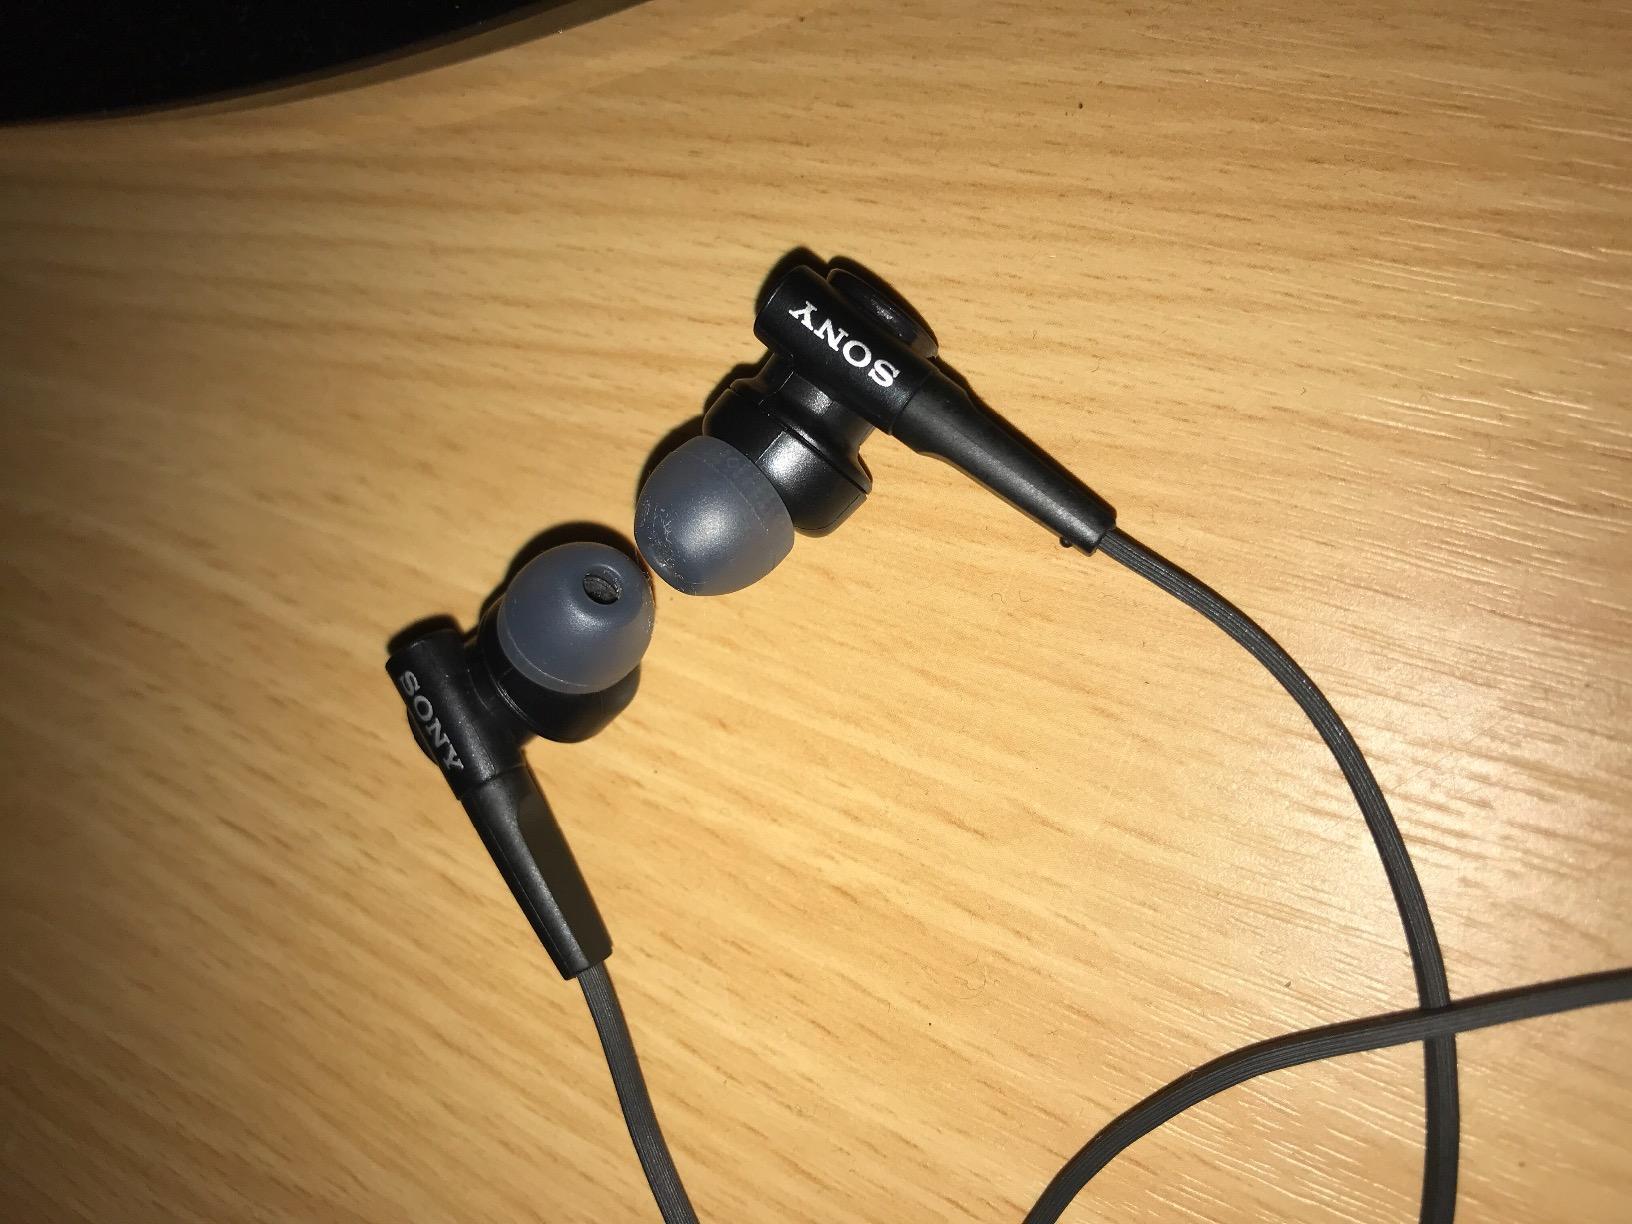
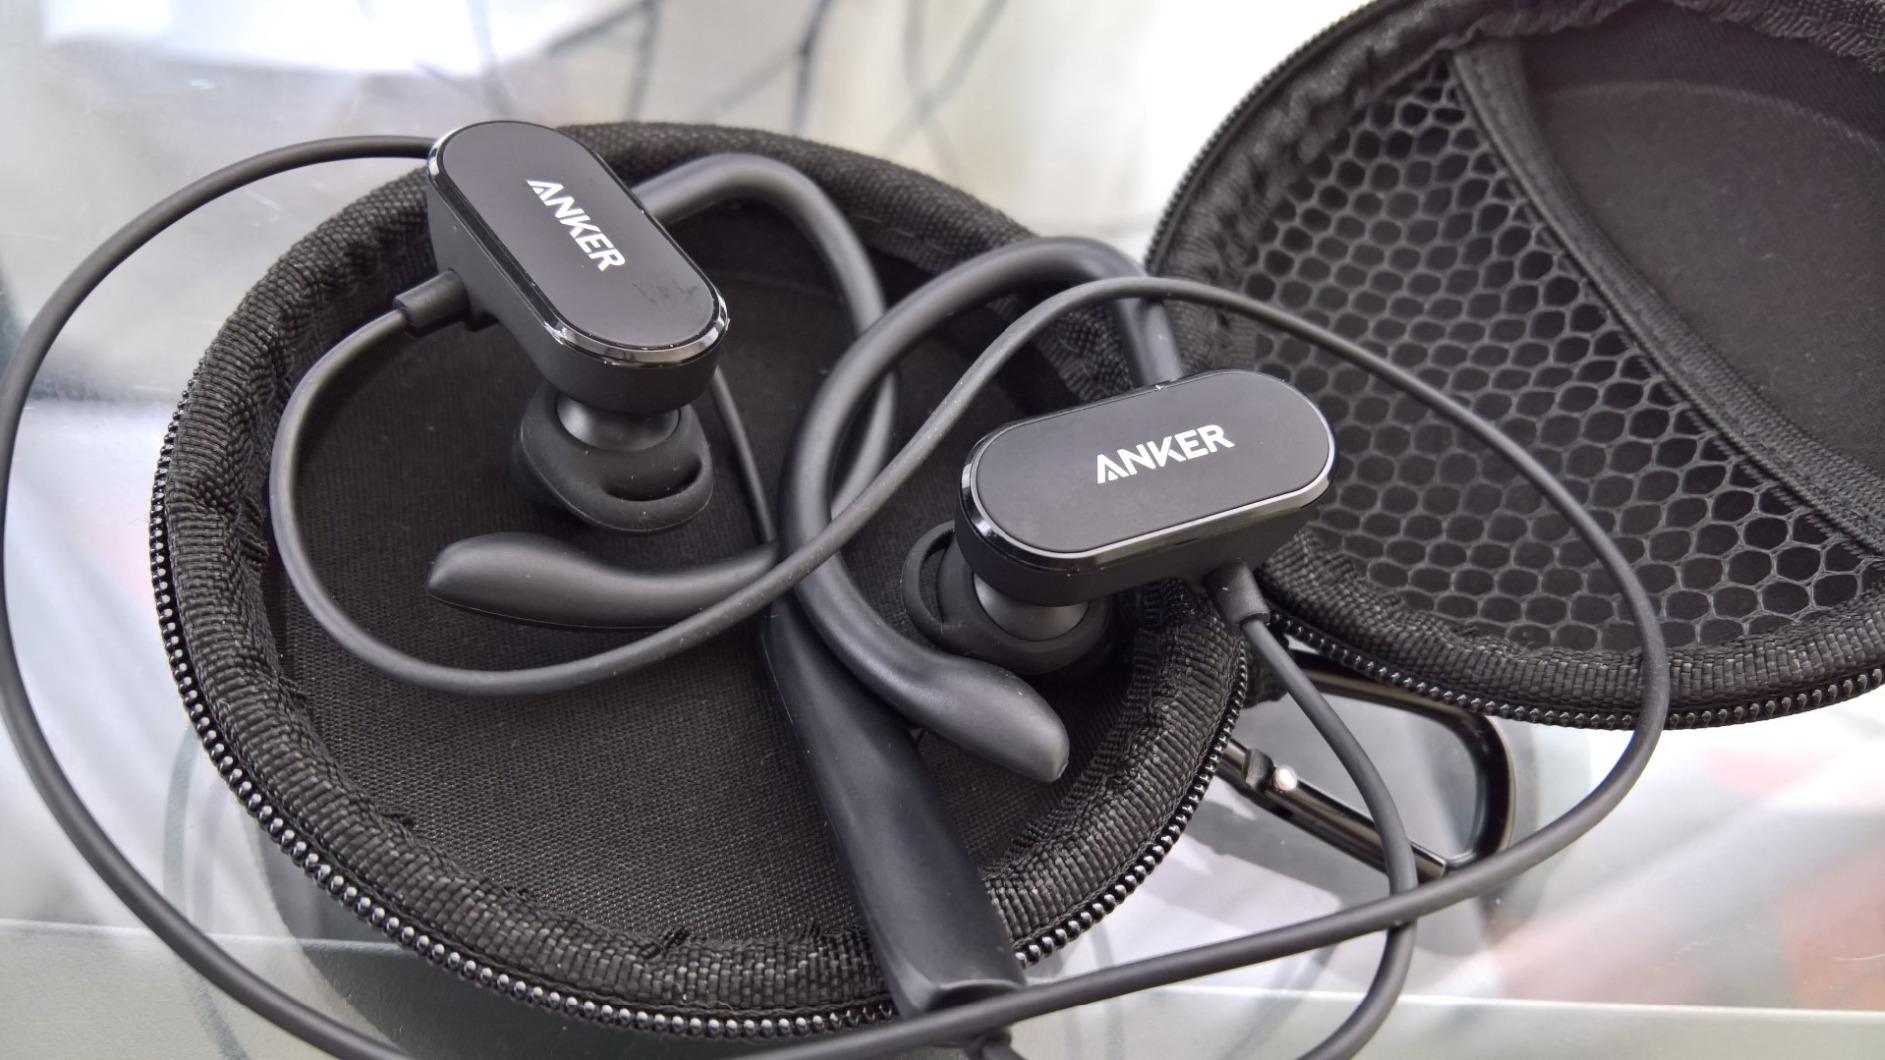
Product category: headphones
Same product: no